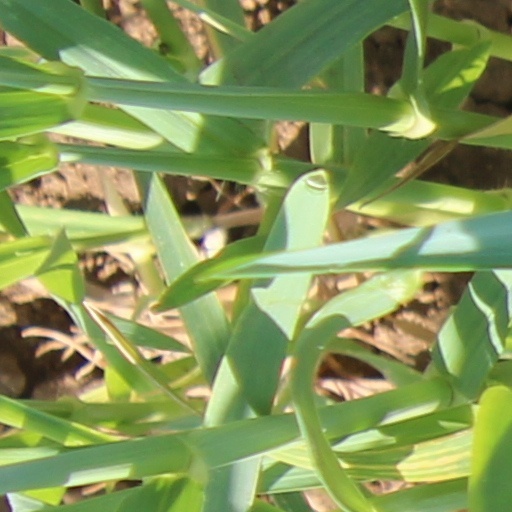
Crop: wheat